Museum for Railway Technology Novosibirsk

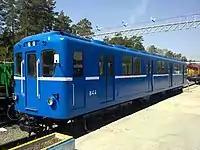
Metro Train D-844

Leon Trotsky's private carriage, hospital carriages, luggage carriages, prison carriages, tank cars including those for spirits, cooling cars, garbage cars, grain cars, cars for transporting liquid metal, fire engines and snow plows.